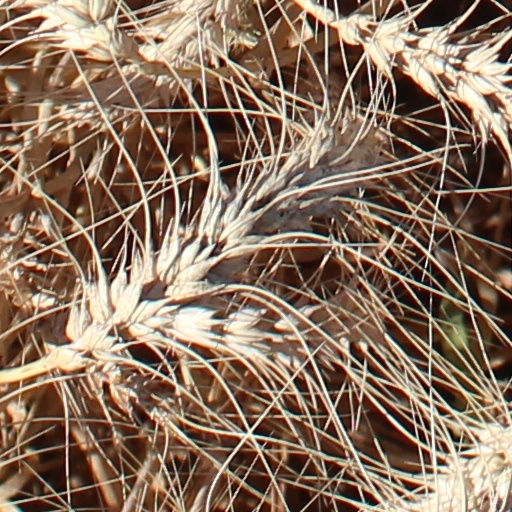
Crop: wheat